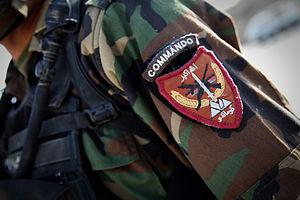
Allahu akbar ou Allahou akbar, parfois transcrite « Allah akbar », est une expression arabe, utilisée dans l'islam, qui signifie « Allah est [le] plus grand ».